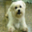
Label: dog